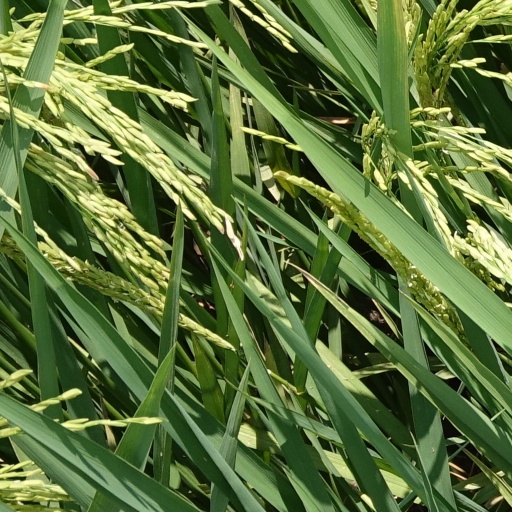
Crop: rice